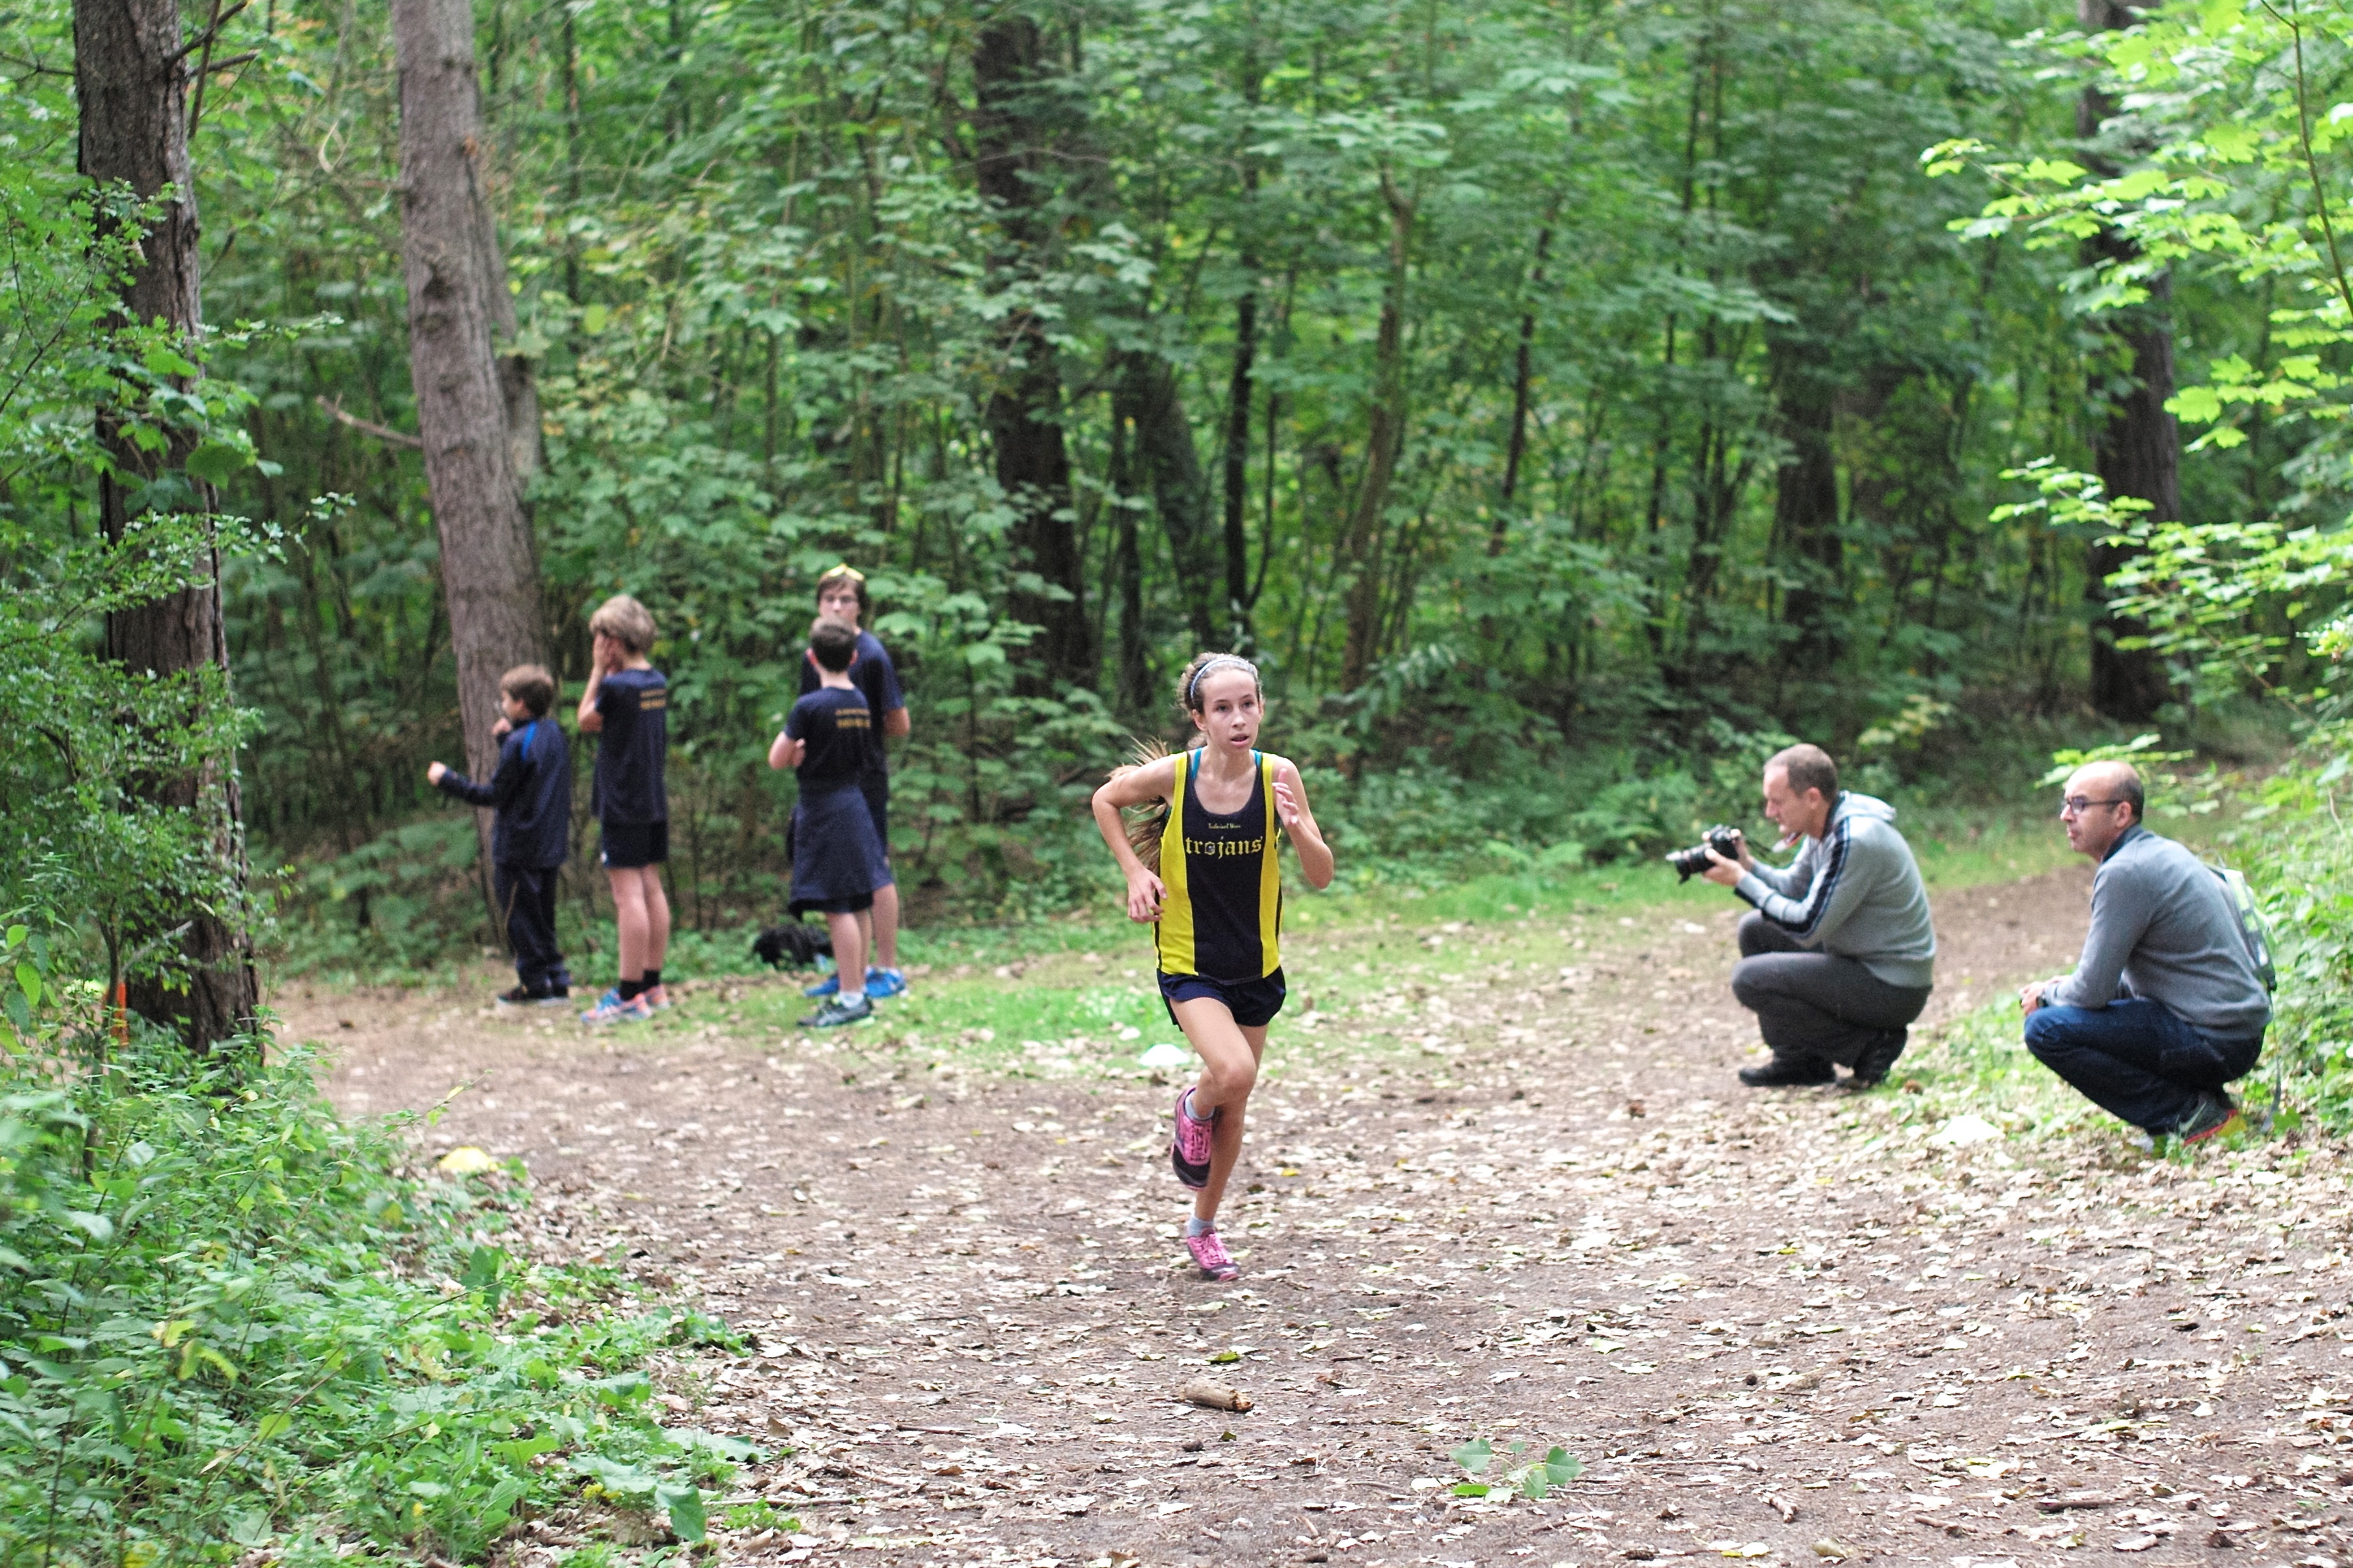
forest, walking, trail, running, country, cross, competition, holland, hague, netherlands, girls, m, american, sports, boys, 50, school, runners, woodland, leica, 240, summilux, wassenaar, meet, xc, physical exercise, human action, ultramarathon